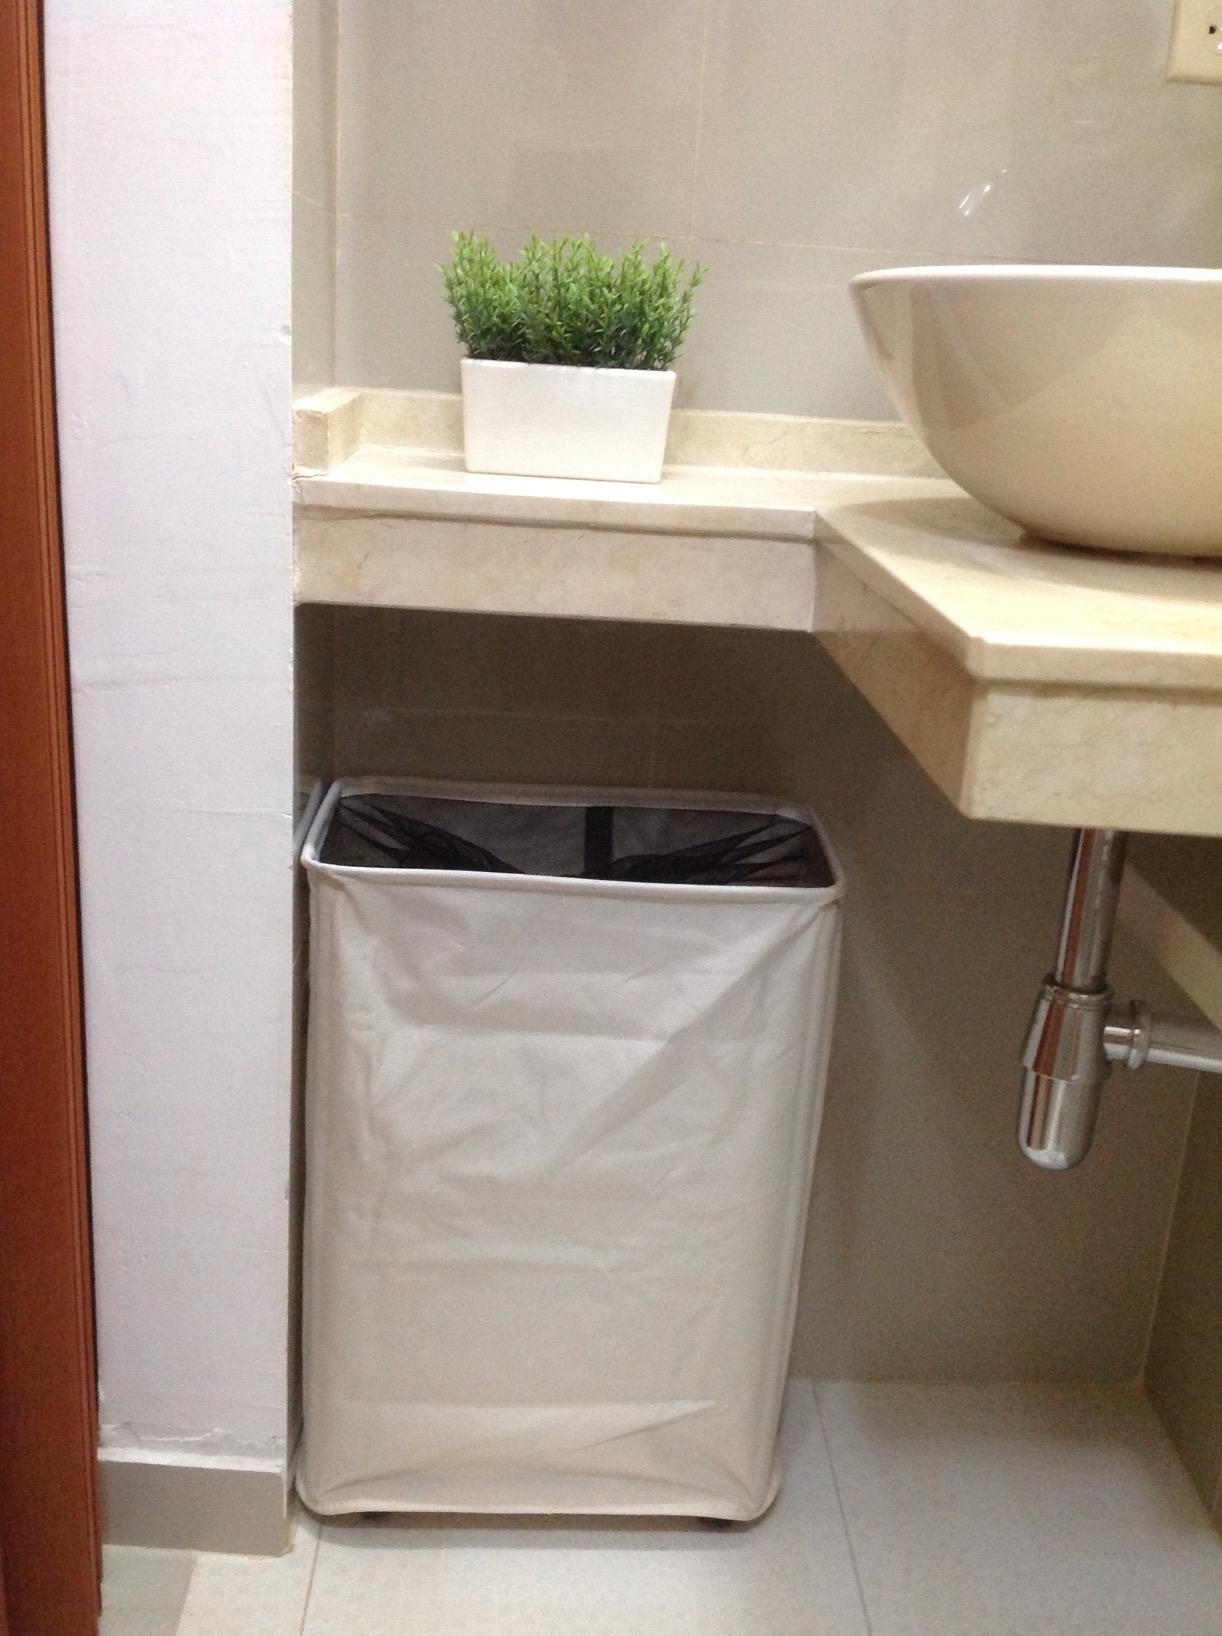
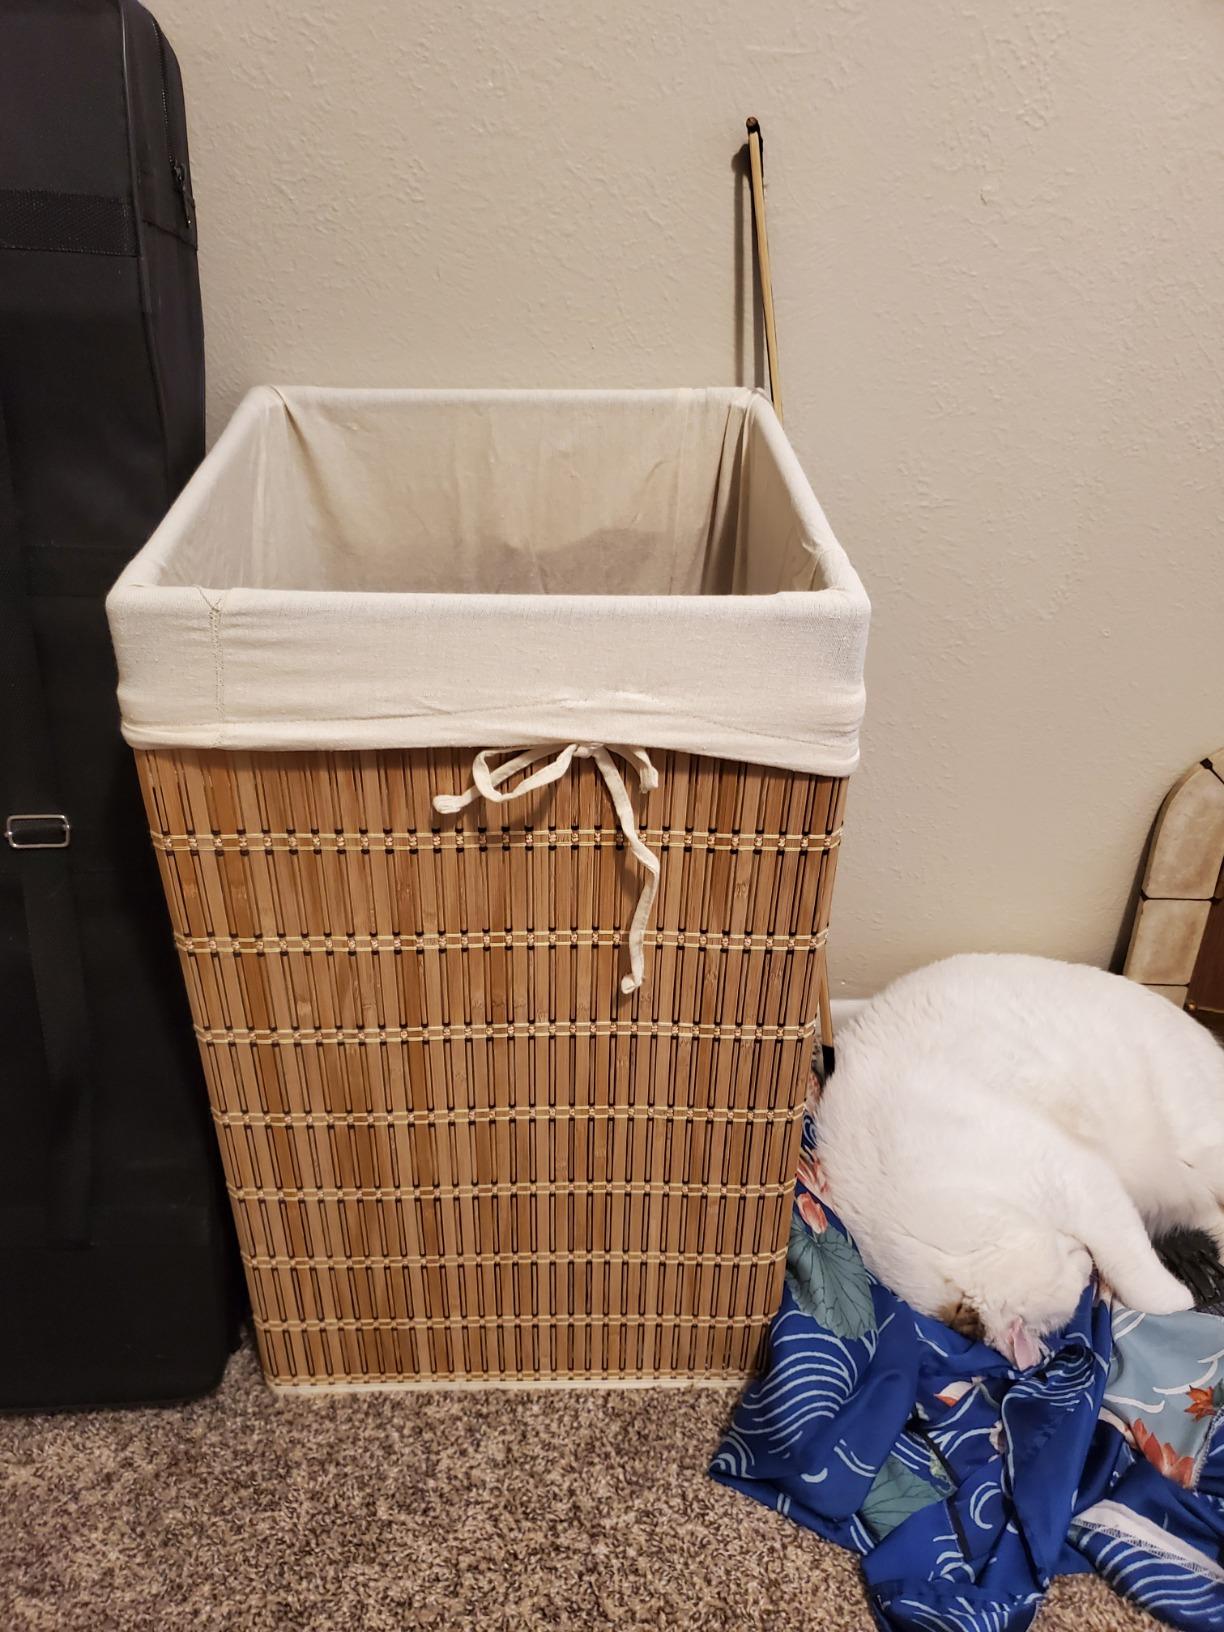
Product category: items_hamper
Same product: no